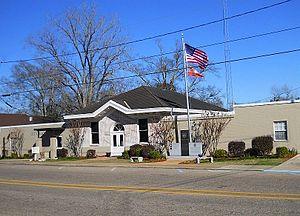
La ville de Wiggins est le siège du comté de Stone, situé dans l'État du Mississippi, aux États-Unis.